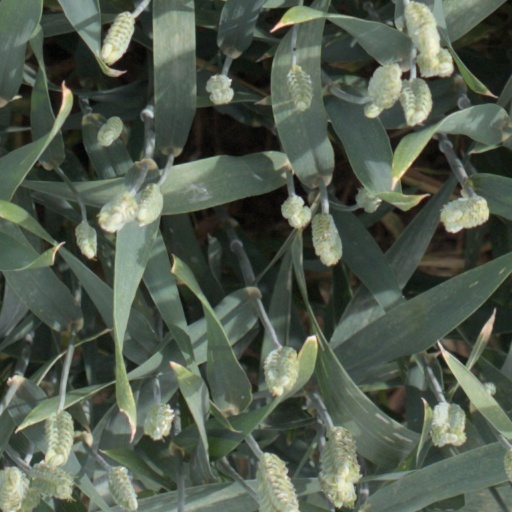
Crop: wheat